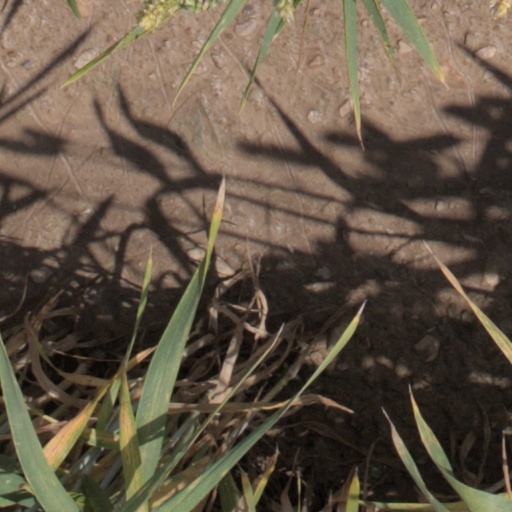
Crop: wheat